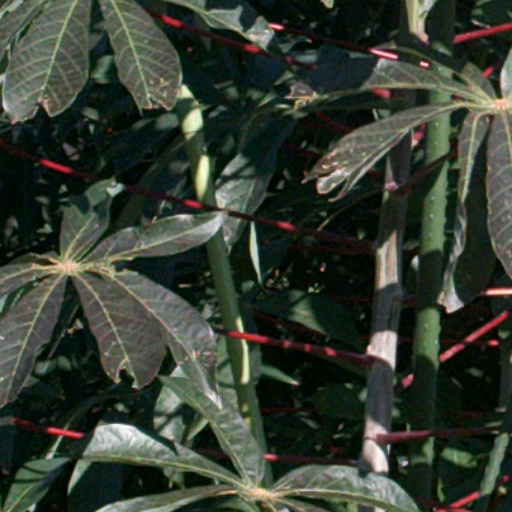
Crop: cassava